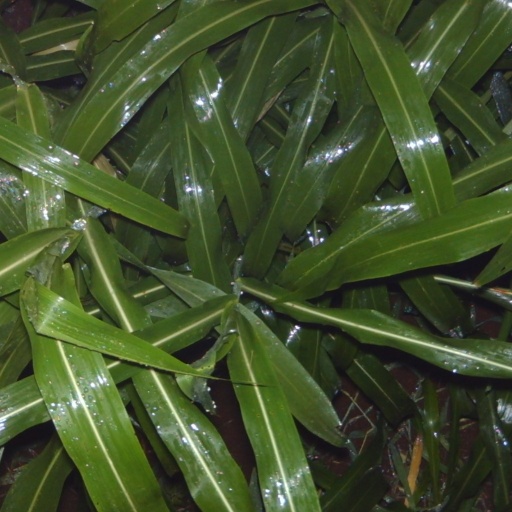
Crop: sorghum